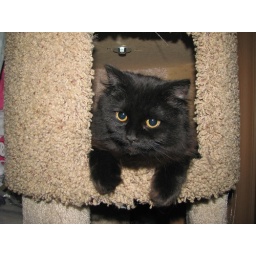
my cat luna sitting in her humble abode. she's a princess. i don't like the lighting, but she's gorgeous.